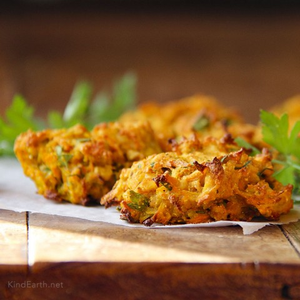
Dish: pakora